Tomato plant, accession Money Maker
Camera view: horizontal (90 deg, fisheye); turntable rotation: 120 degrees
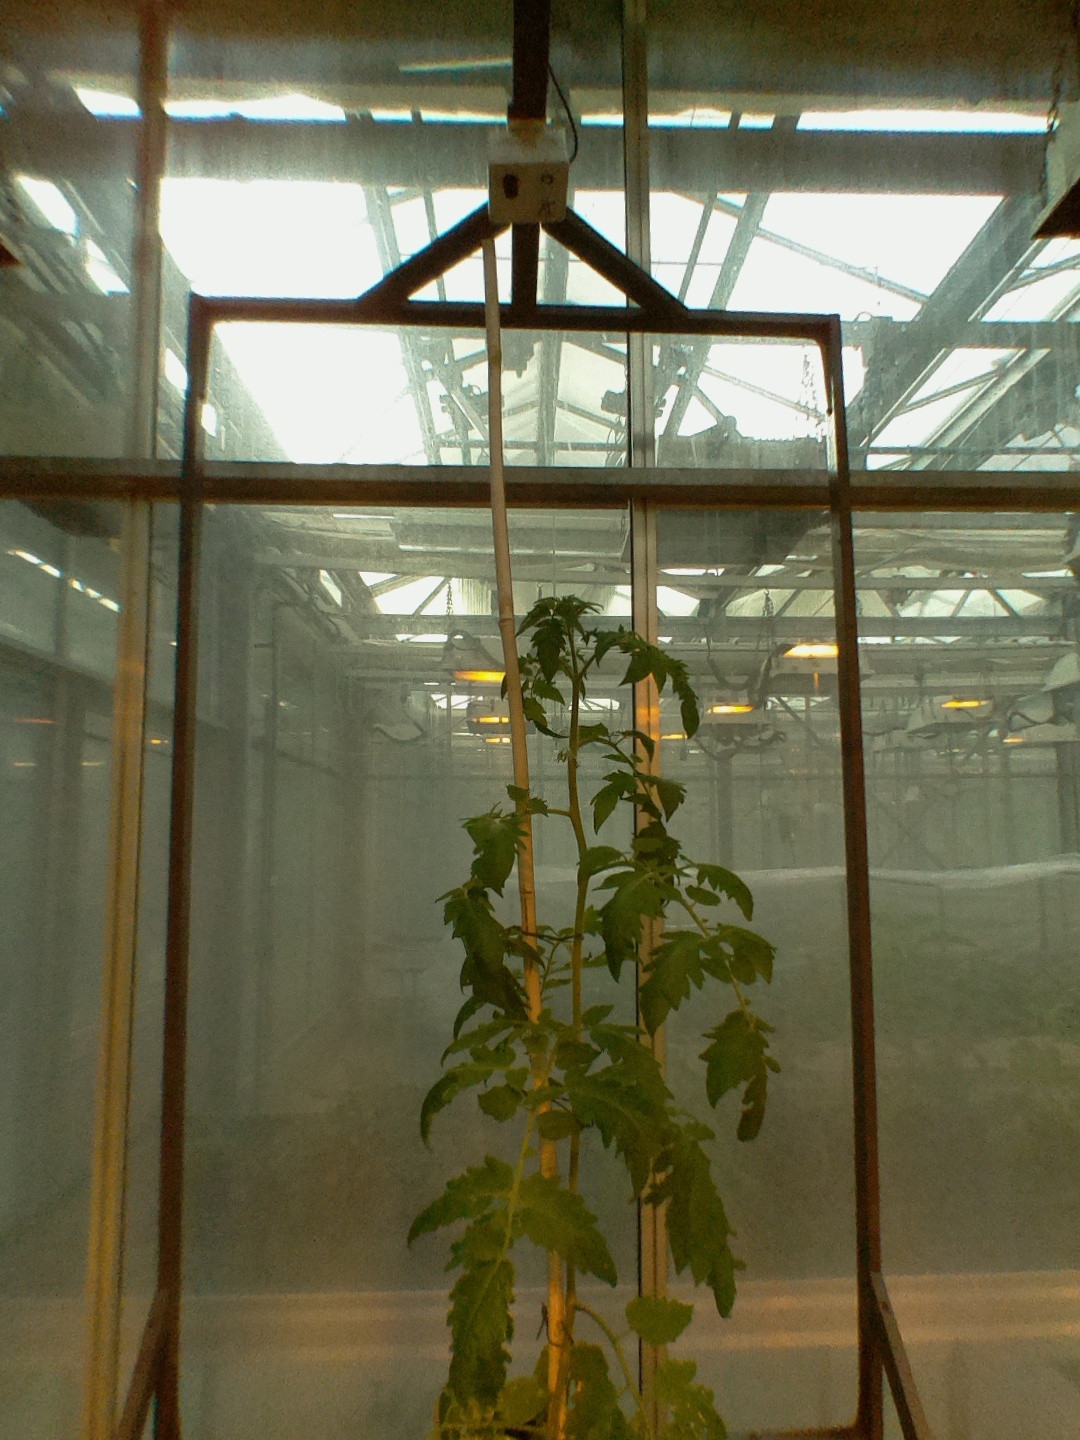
BBCH growth stage 60: First flowers open